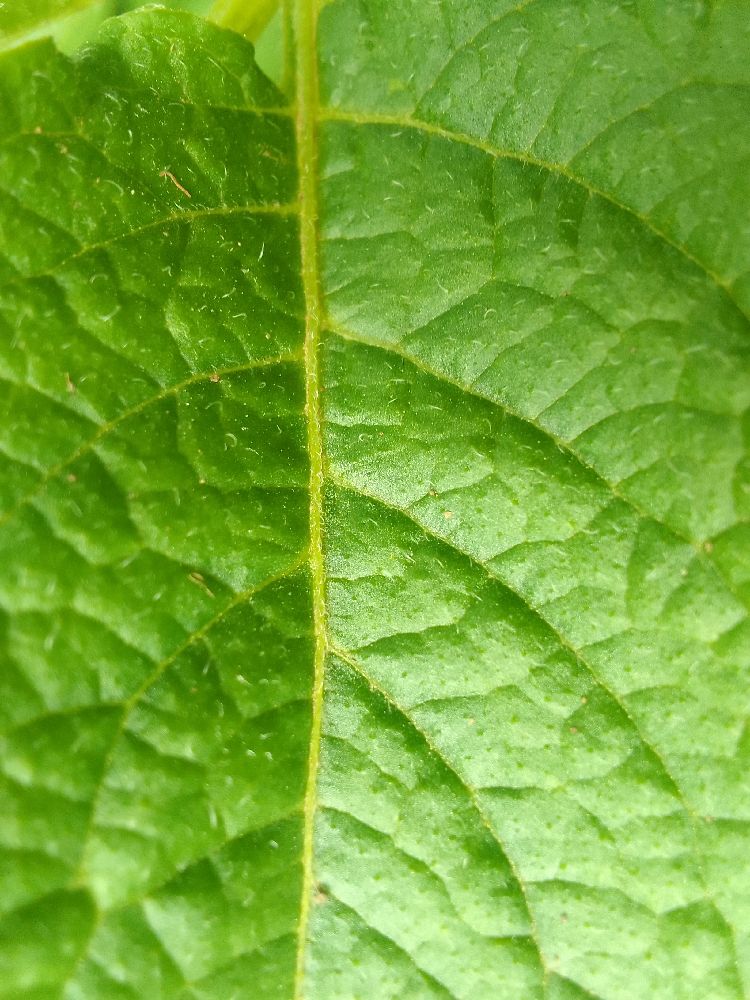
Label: Healthy